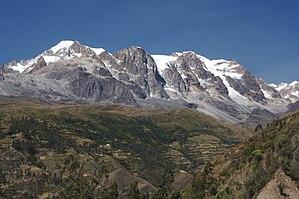
Le Nevado Illampu est une montagne des Andes située dans la partie septentrionale de la cordillère Orientale.